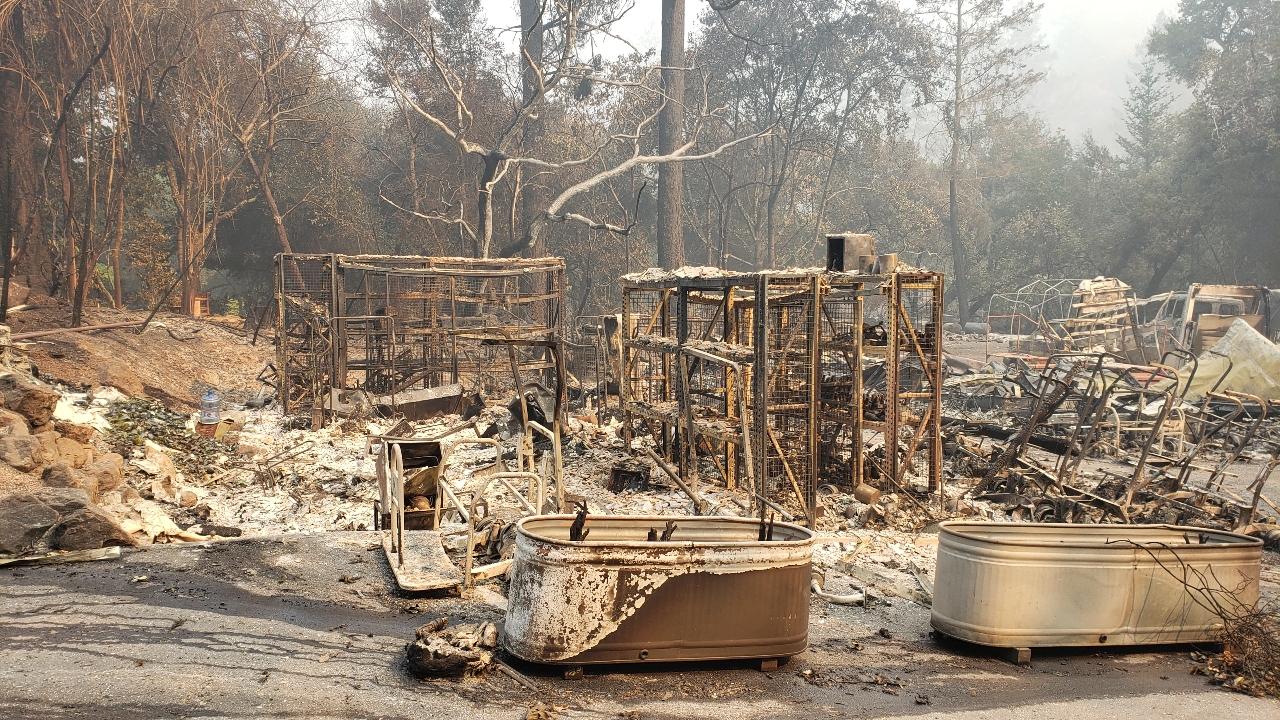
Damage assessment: destroyed